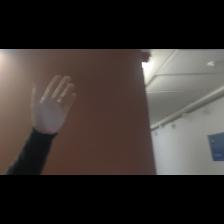
Label: Human